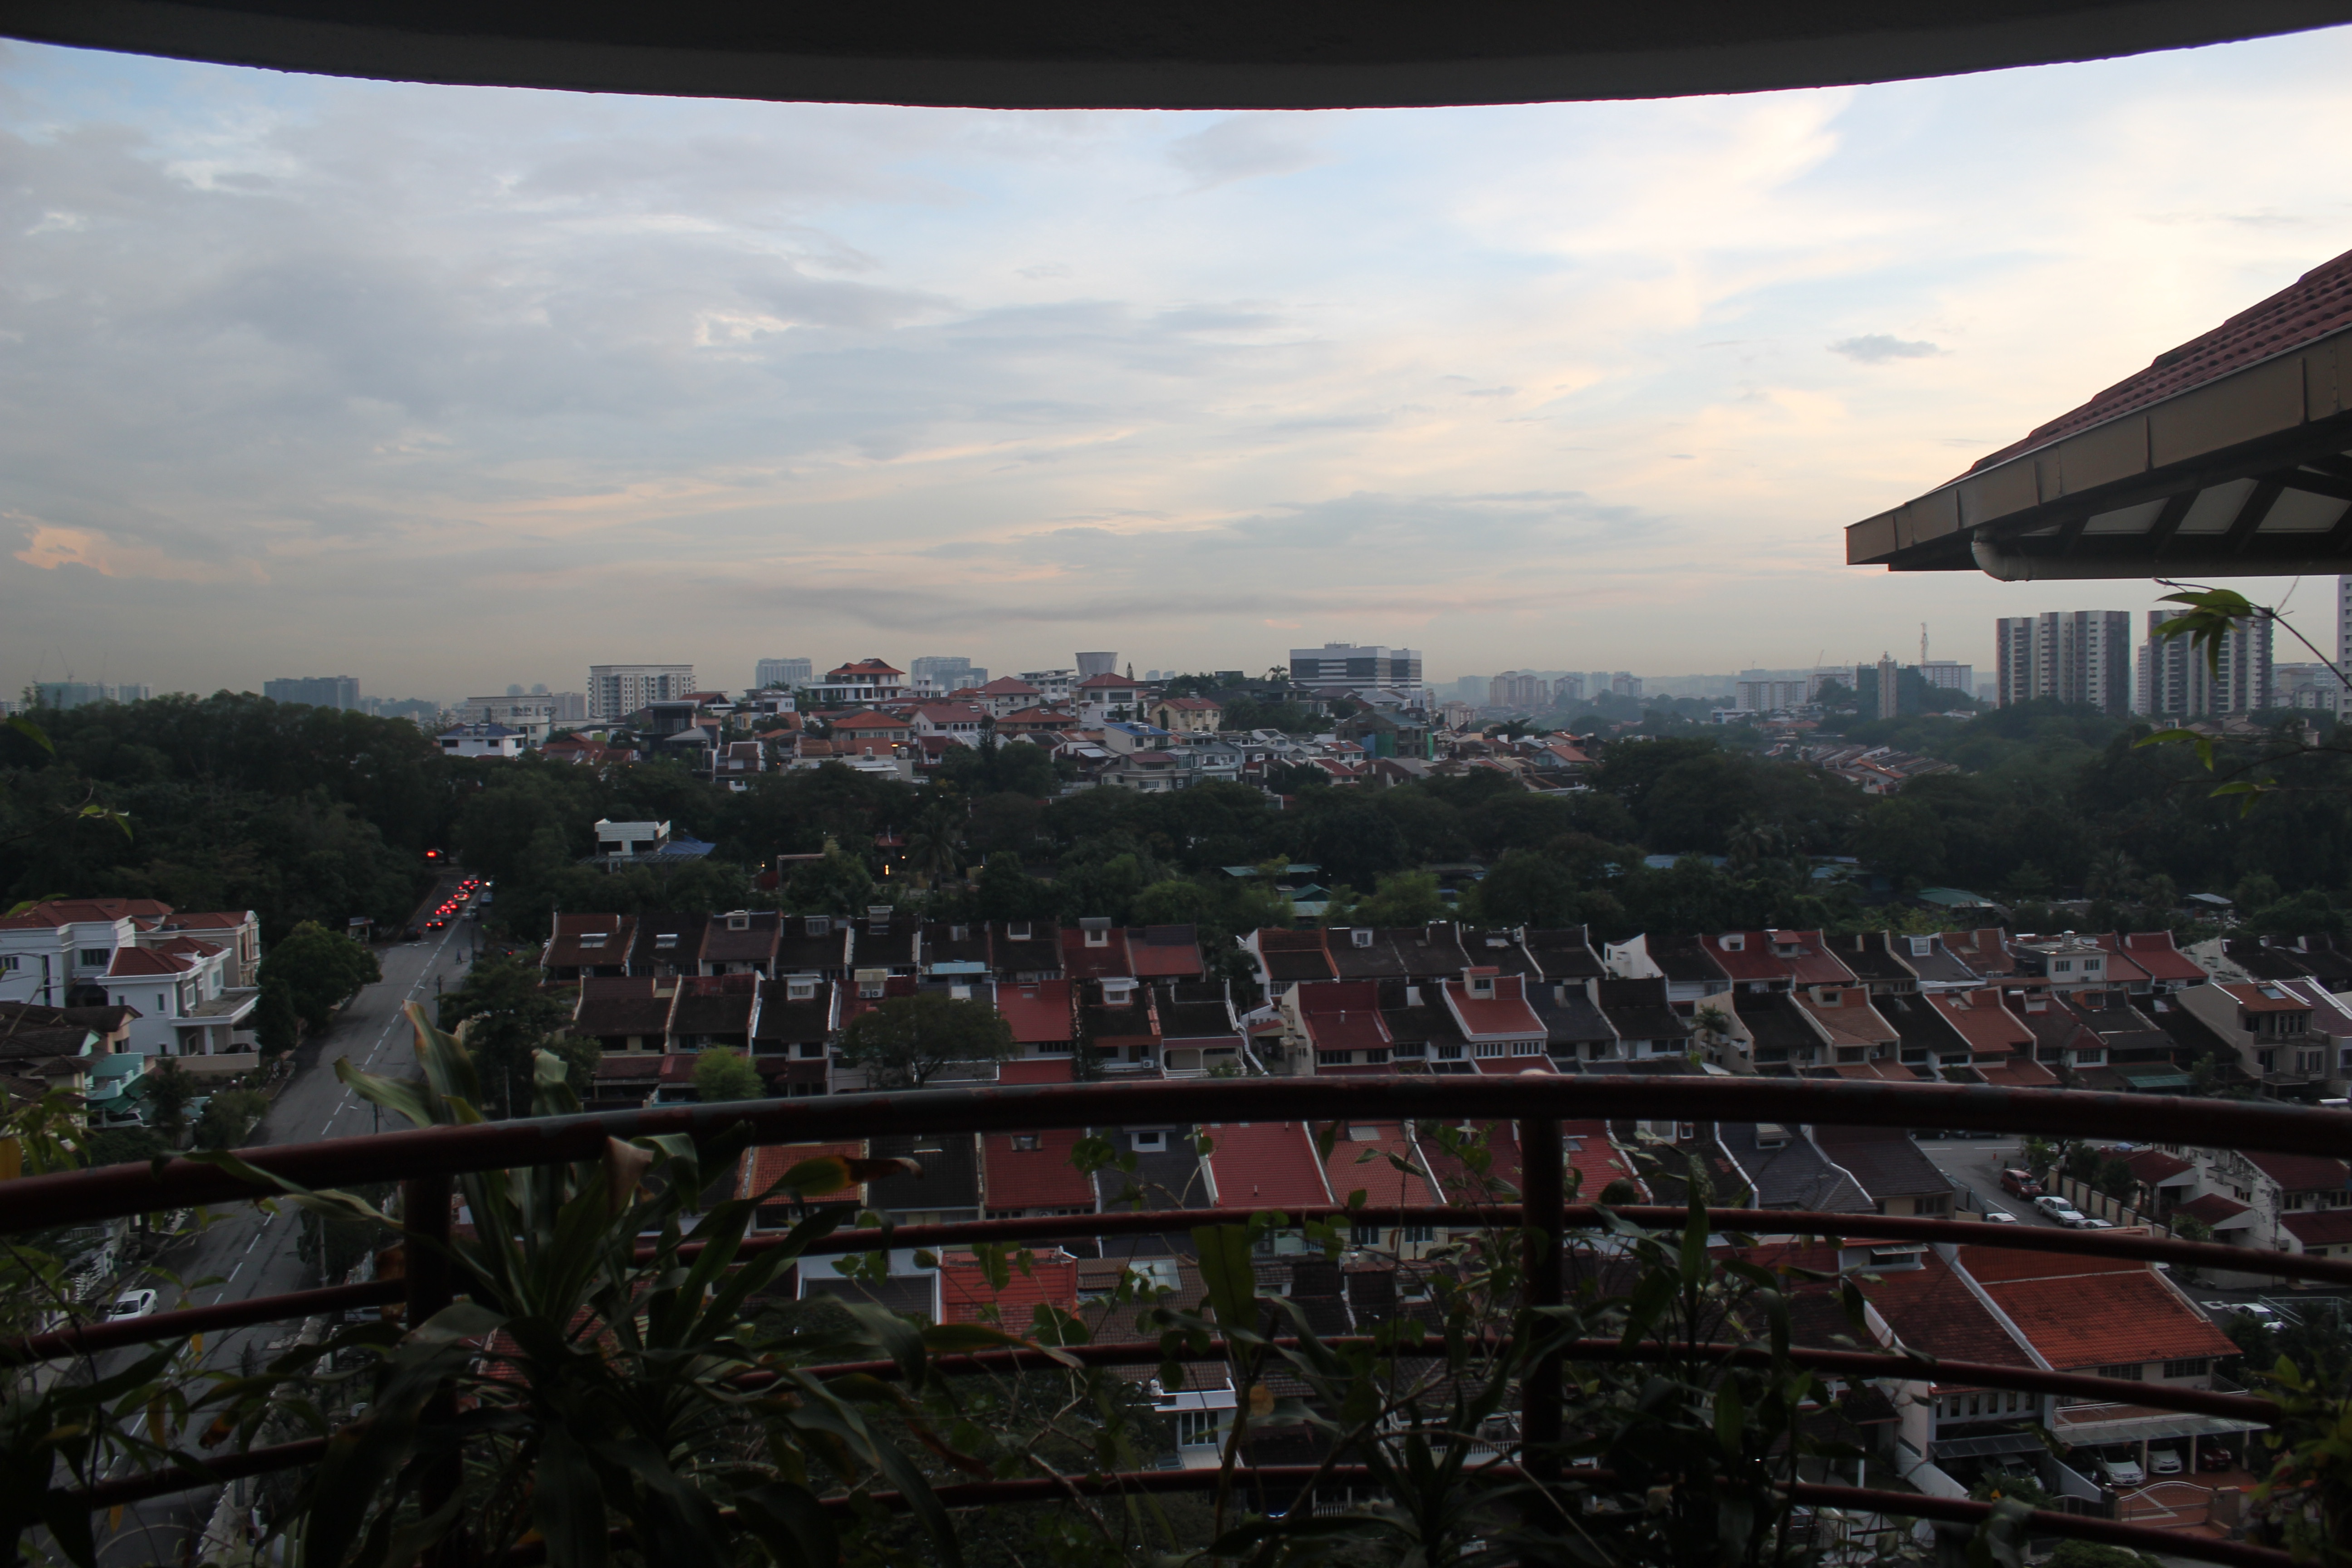
structure, town, city, cityscape, suburb, stadium, aerial photography, residential area, atmosphere of earth